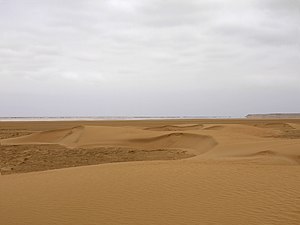
Khenifiss Nationalpark
Sandklitter i parken, med Atlanterhavet i baggrunden
Khenifiss Nationalpark er en nationalpark i den sydvestlige del af Marokko, beliggende nær Akhfenir på Atlanterhavskysten i regionen Laâyoune-Boujdour-Sakia El Hamra. Den blev oprettet i 2006 og har et areal på 1.850 km². Nationalparken blev oprettet for at beskytte ørken, vådområder og kystklitter.